Plover Scar Lighthouse

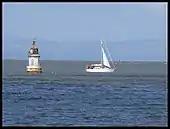
The lighthouse at high tide in 2009

The lighthouse consists of an white conical stone tower, with a black lantern and twin galleries, built on a rock ledge that is uncovered at low tide.